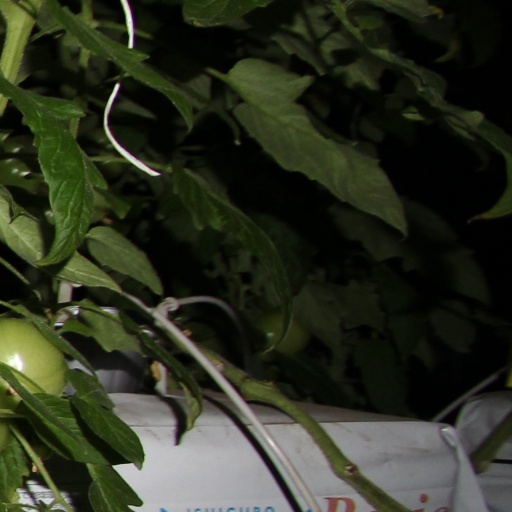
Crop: tomato